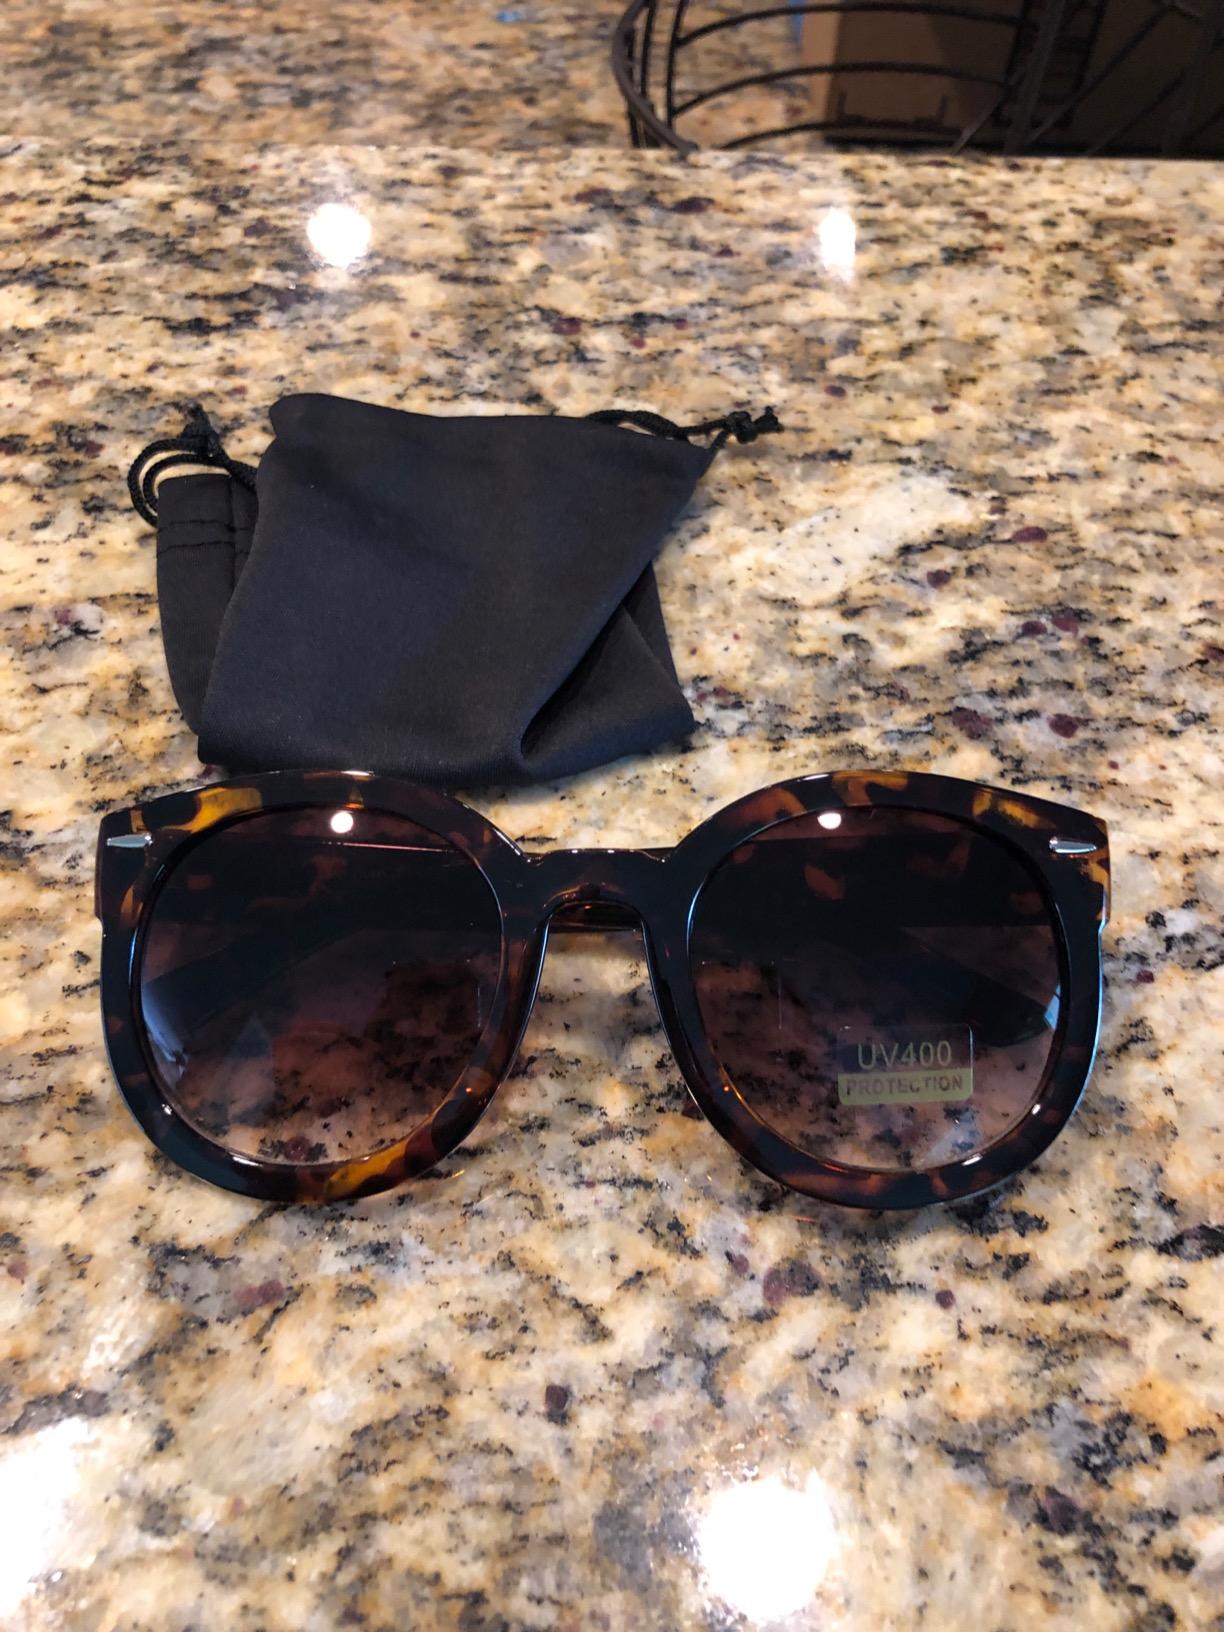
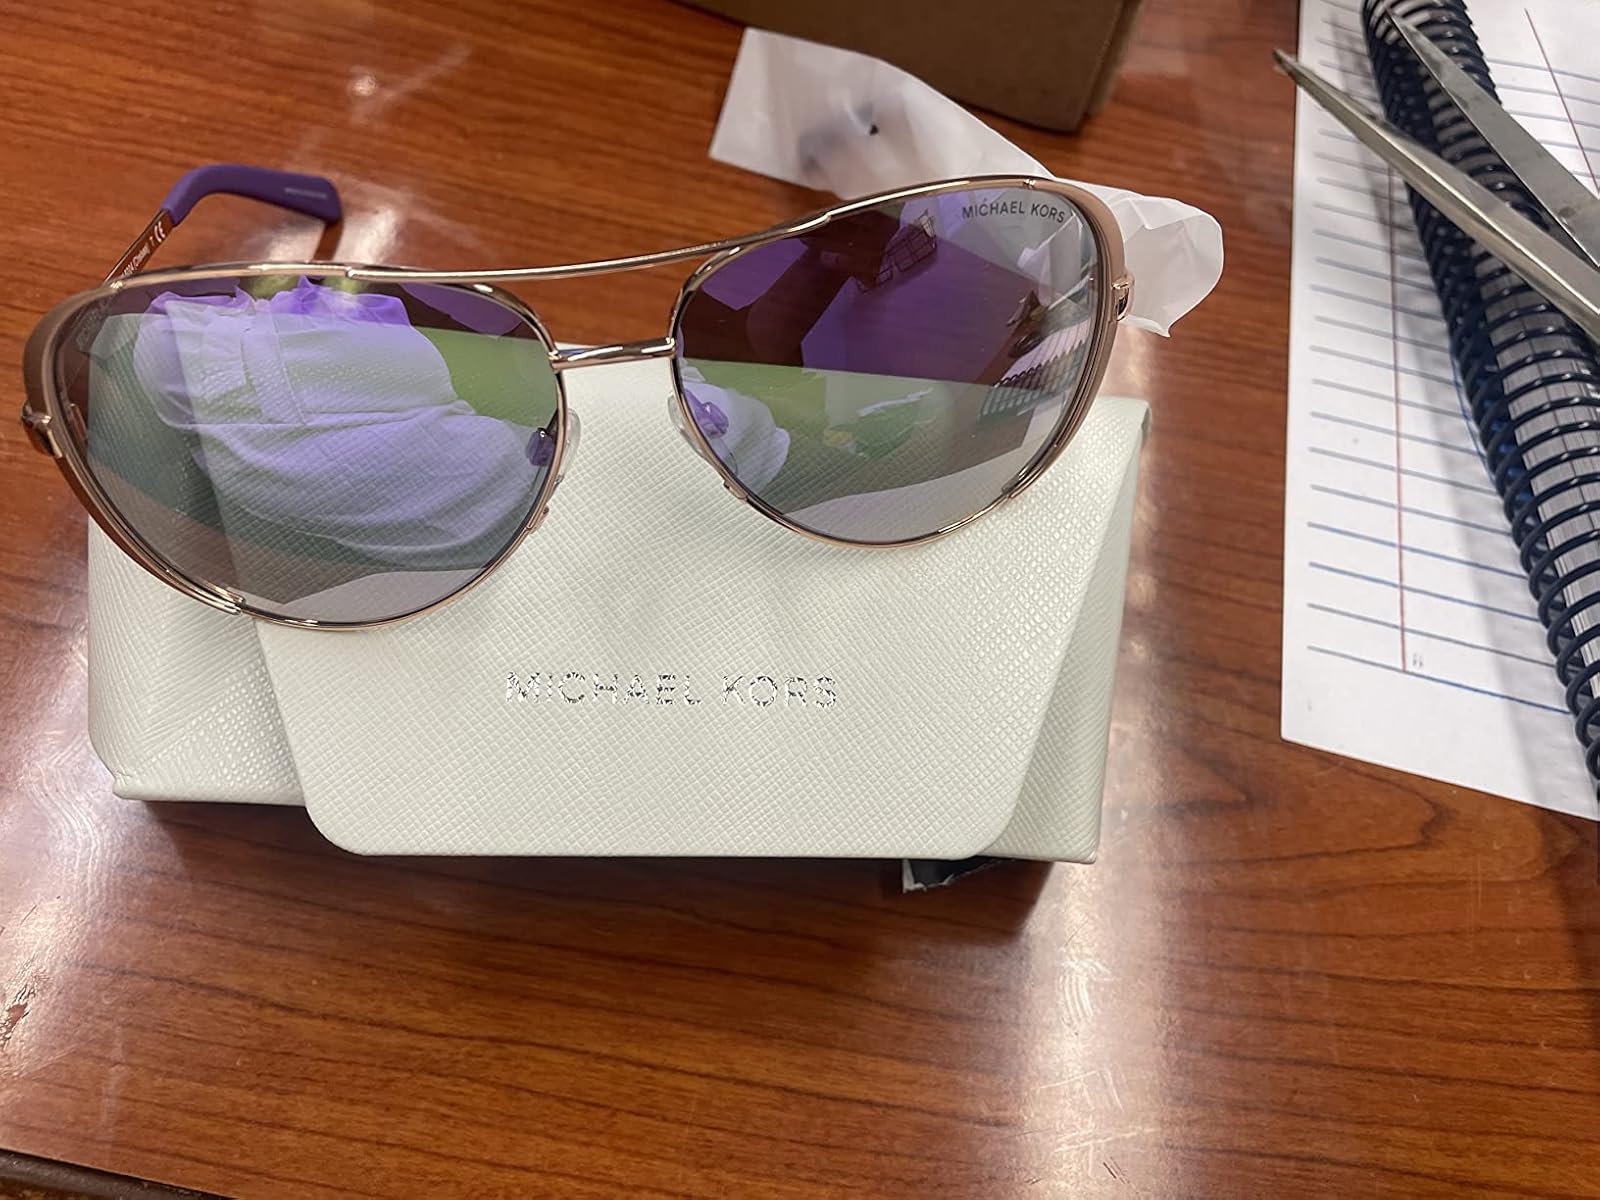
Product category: accessories_sunglasses
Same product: no